Schrobbelèr

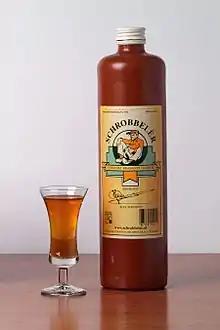
Schrobbelèr

Schrobbelèr is a Dutch herbal liqueur, made by Jonkers Distillers B.V. (Tilburg). In the United States and Australia it is sold under the brand name Jans because English-speaking people have great difficulty with the pronunciation of the consonant sequence "schr".